2009 swine flu pandemic in Europe

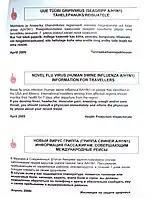
Health advisory issued by Estonian government

The first case in Estonia was confirmed in a laboratory on 29 May. The patient was a 29-year-old man who had returned from the United States.